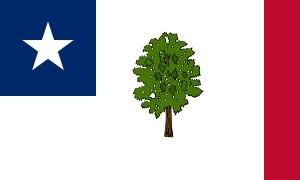
Le Bonnie Blue Flag est le drapeau de l'éphémère République de Floride-Occidentale, en Amérique du Nord. Il est composé d'une seule étoile blanche sur fond bleu.